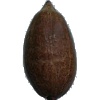
Label: Nut Pecan 1